Legacy of Rage

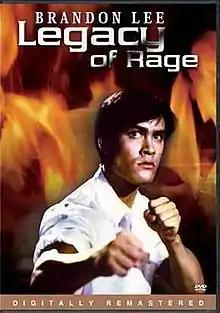
North American DVD cover

Legacy of Rage is a 1986 Hong Kong action film directed by Ronny Yu. The film stars Brandon Lee, Michael Wong, Regina Kent and a special appearance by Bolo Yeung, who appeared alongside Lee’s father Bruce Lee in his posthumous 1973 film "Enter the Dragon". It was Lee's first leading film role and the only Hong Kong production he worked on.